Ishibashi Park

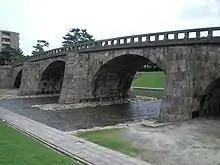
Ishibashi Park

On August 6, 1993, torrential rain in Kagoshima Prefecture led to flooding that caused two of the five bridges, Takeno-bashi Bridge and Shinkan-bashi Bridge, to collapse. The other three bridges, Tamae-bashi Bridge, Nishida-bashi Bridge, and Kōrai-bashi Bridge, also suffered enormous damage.